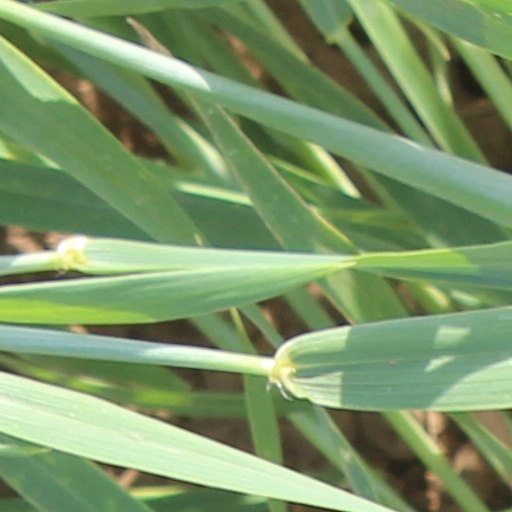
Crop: wheat